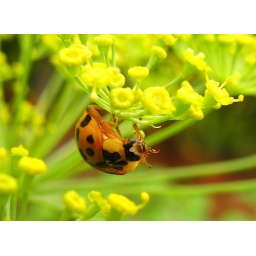
orange ladybug in flowering fennel in the watson street garden